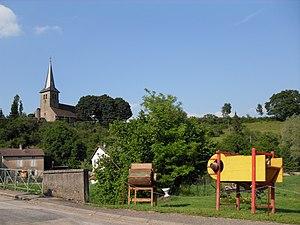
Surplombant le village de Domèvre-sur-Durbion avec l'église de Saint-Maurice
Domèvre-sur-Durbion est une commune française située dans le département des Vosges, en région Grand Est.